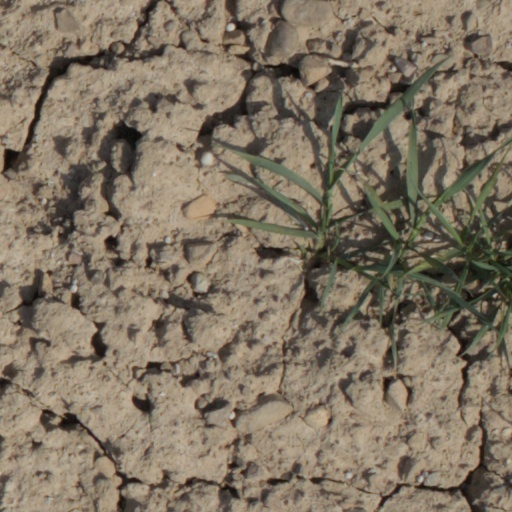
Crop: wheat